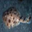
Label: ray